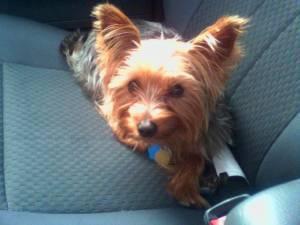
yorkshire terrier